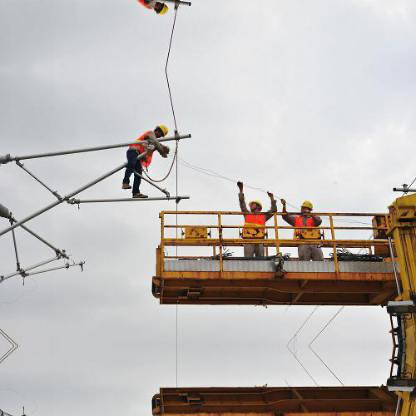
Objects in the image:
label: helmet
label: helmet
label: helmet
label: helmet